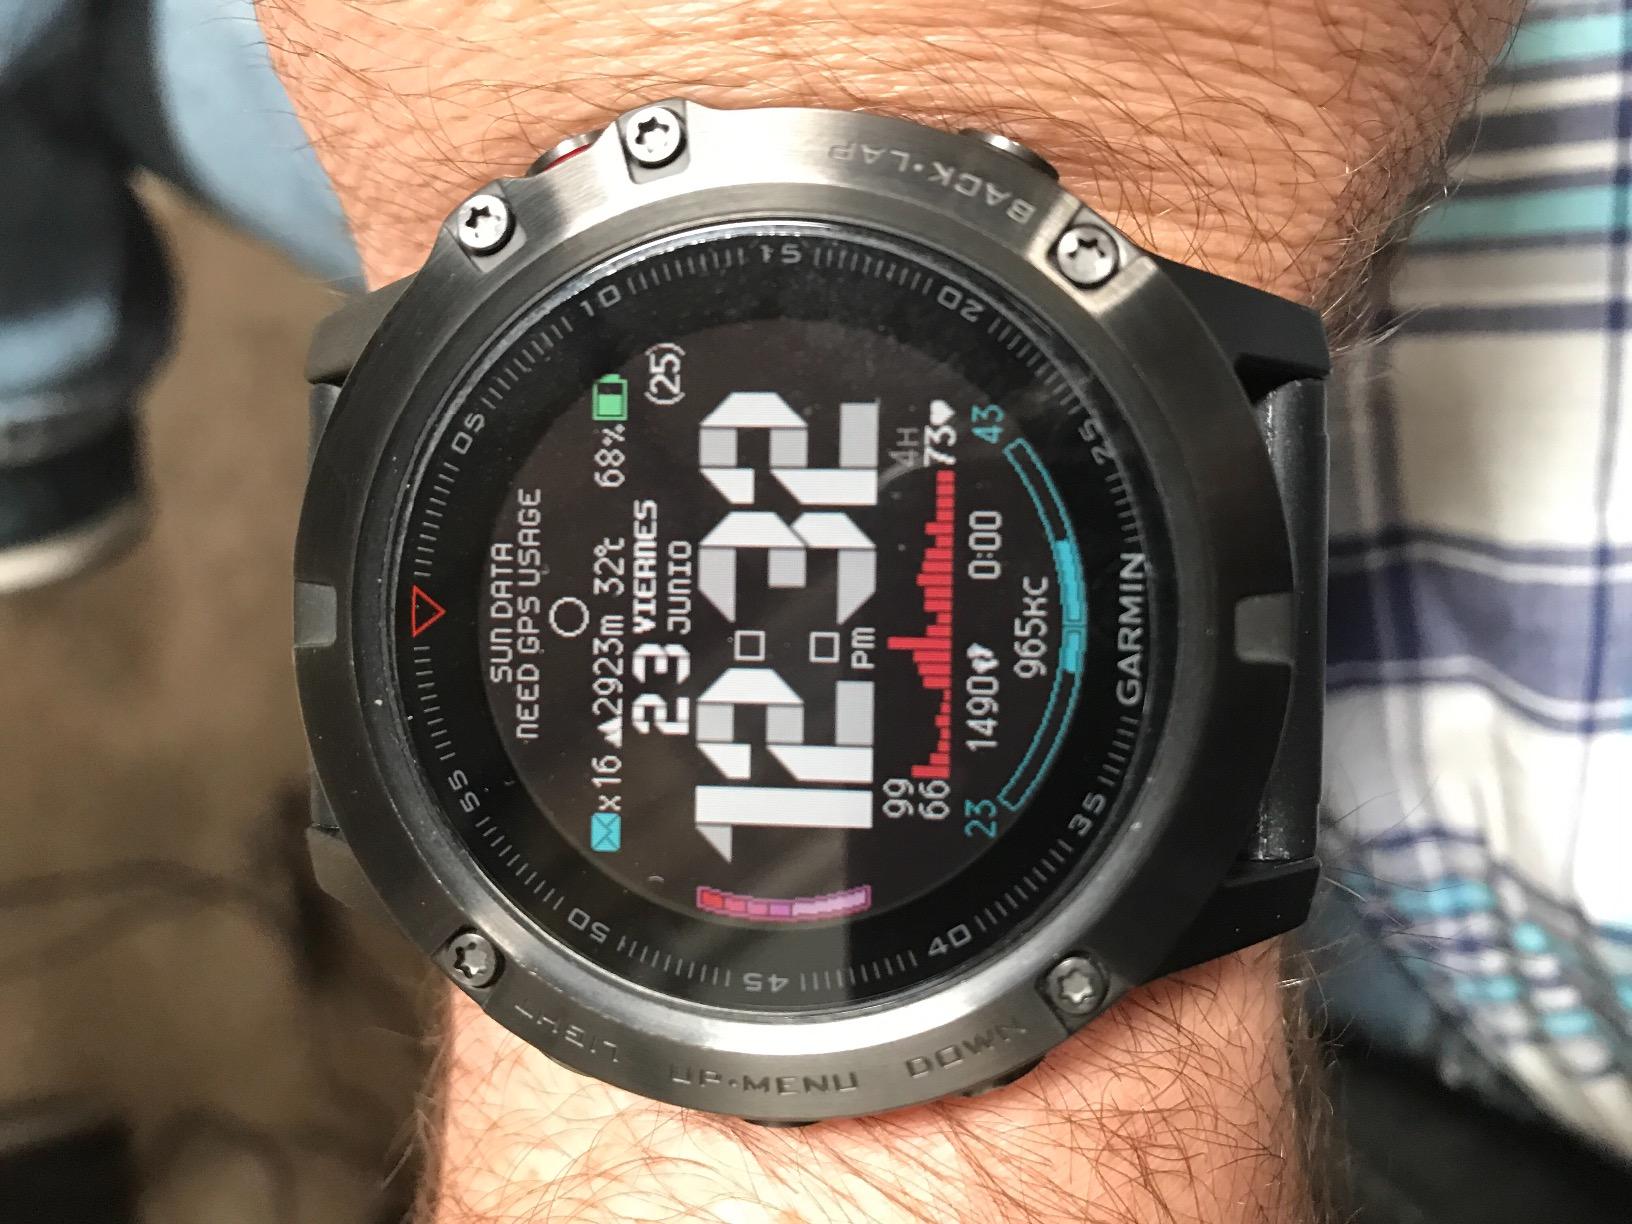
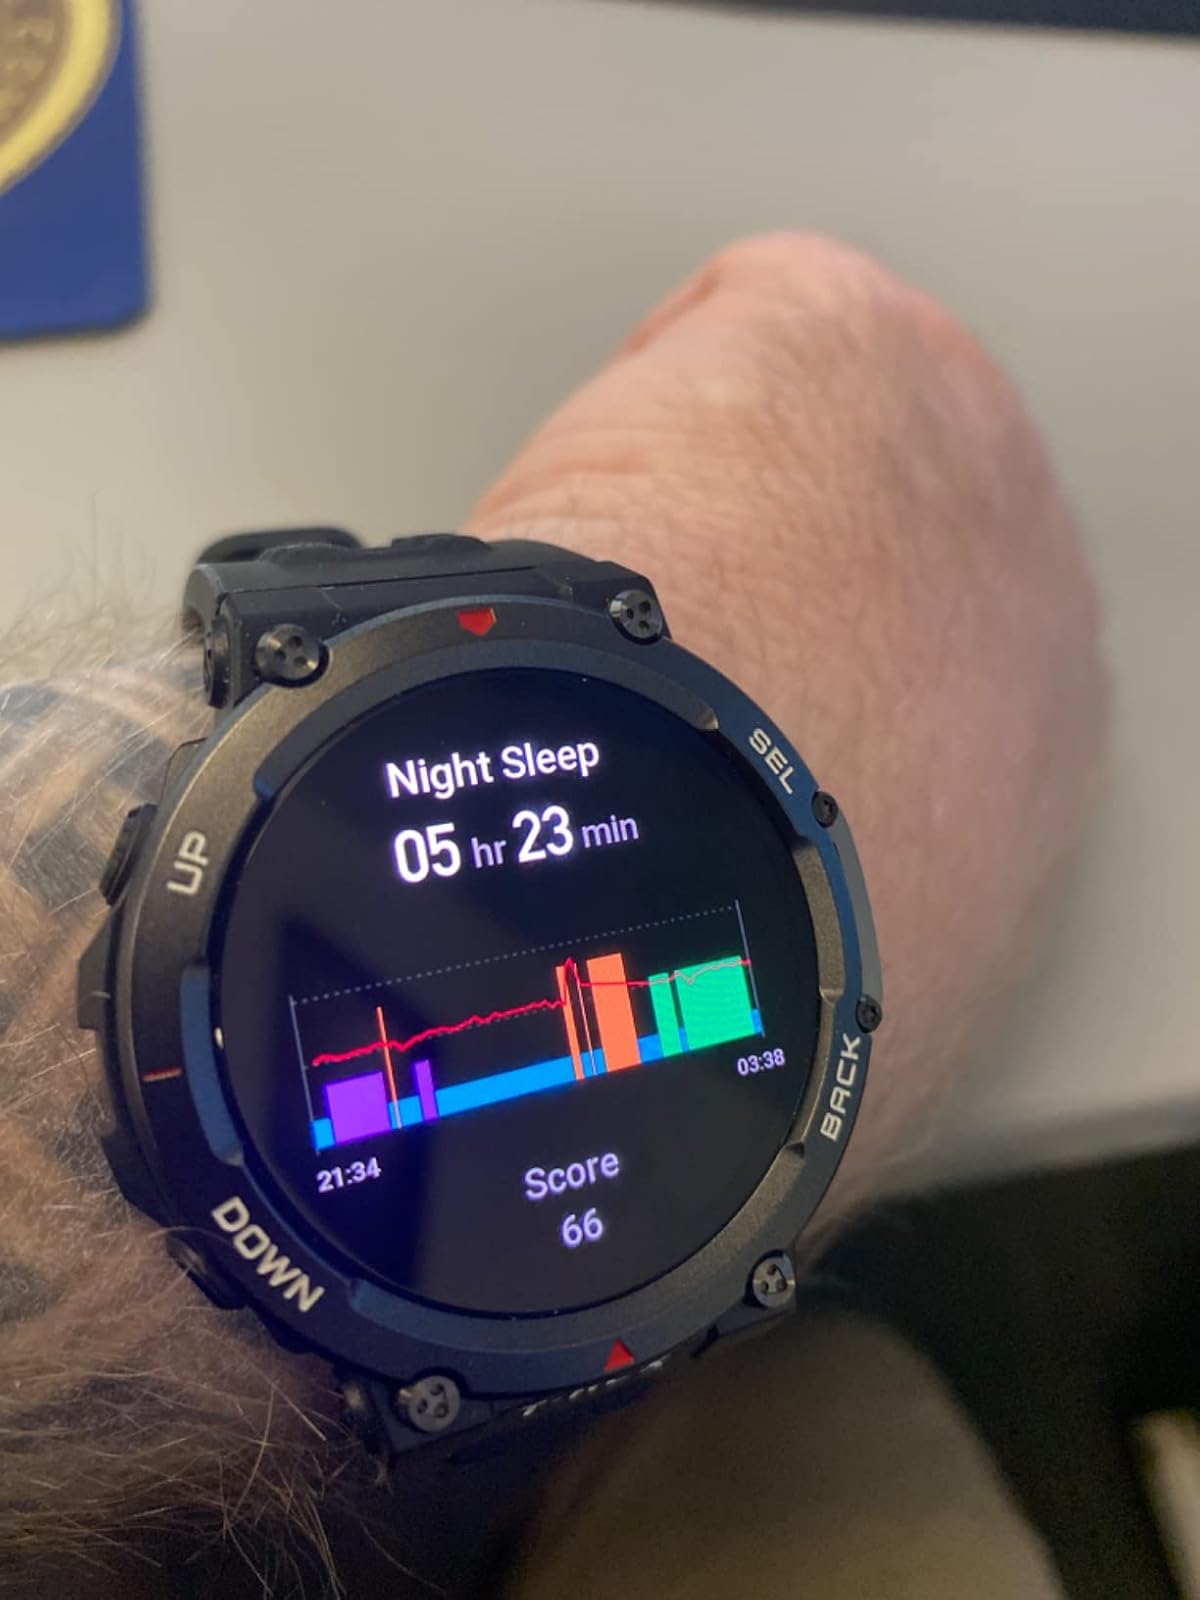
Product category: smartwatch
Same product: no